A Room of One's Own

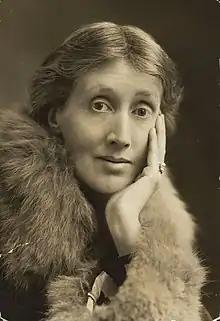
Woolf in 1927

The essay examines whether women were capable of producing, and in fact free to produce, work of the quality of William Shakespeare, addressing the limitations that past and present women writers face.